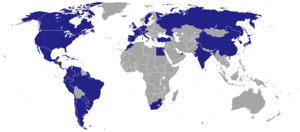
Ceci est une liste des représentations diplomatiques de la République dominicaine, à l'exclusion des consulats honoraires. La plupart des missions de la République dominicaine sont situées en Amérique et dans les Caraïbes.